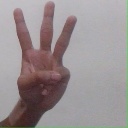
अक्षर: व